Toothed whale

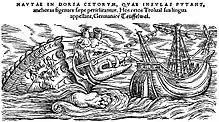
A whale as depicted by Conrad Gessner, 1587, in his "Historiae animalium"

In Aristotle's time, the fourth century BC, whales were regarded as fish due to their superficial similarity. Aristotle, however, could already see many physiological and anatomical similarities with the terrestrial vertebrates, such as blood (circulation), lungs, uterus, and fin anatomy. His detailed descriptions were assimilated by the Romans, but mixed with a more accurate knowledge of the dolphins, as mentioned by Pliny the Elder in his "Natural history". In the art of this and subsequent periods, dolphins are portrayed with a high-arched head (typical of porpoises) and a long snout. The harbor porpoise is one of the most accessible species for early cetologists, because it could be seen very close to land, inhabiting shallow coastal areas of Europe. Many of the findings that apply to all cetaceans were therefore first discovered in the porpoises. One of the first anatomical descriptions of the airways of the whales on the basis of a harbor porpoise dates from 1671 by John Ray. It nevertheless referred to the porpoise as a fish.